AGO C.VIII

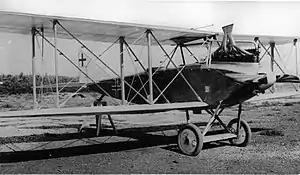
AGO C.VIII with 2-bay struts

The AGO C.VIII was a German reconnaissance aircraft built by AGO Flugzeugwerke during World War I.